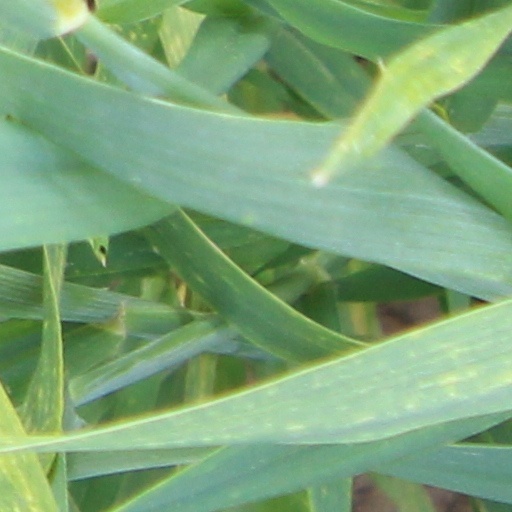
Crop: wheat